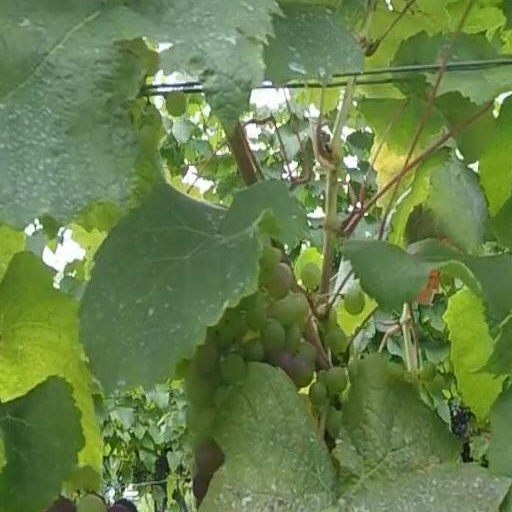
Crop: grape